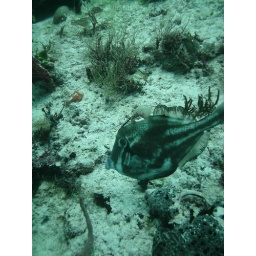
A box fish seen while scuba diving in Playa del Carmen